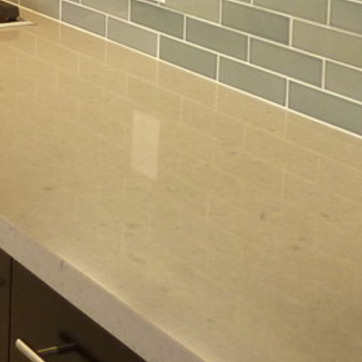
Material: polishedstone